Just Add Magic (TV series)

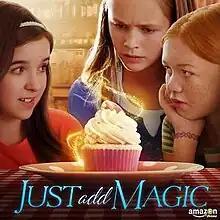
"Just Add Magic"

Just Add Magic is an American live-action family television series, loosely based on the 2010 book of the same name by Cindy Callaghan. It was produced by Amazon Studios. A pilot was produced in 2015 and the series commissioned for a full season the following year. Amazon renewed the series for a second season in June 2016 after it "set a record as the most successful Amazon Original Kids premiere weekend in terms of U.S. Prime Video streams and hours."